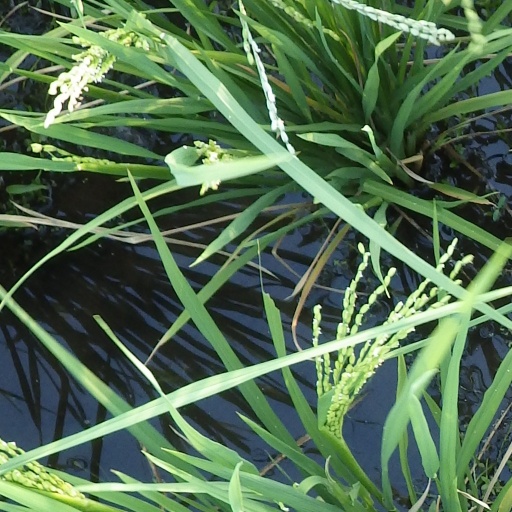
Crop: rice